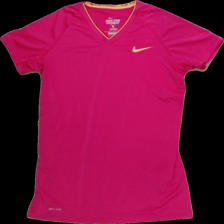
View: front
Type: T-shirt
Category: Ladies
Brand: Nike
Colors: Pink
Material: 84%polyester 16%elastane
Pattern: Logo print
Cut: V-collar, Tight
Size: S
Season: All
Trend: Sports
Stains: No
Price range: 50-100
Recommended usage: Reuse